Valses nobles et sentimentales (Ravel)

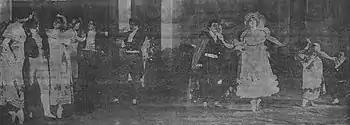

The following year an orchestration of the "Valses" was published. This work indicated that the composer wanted to create a 'clearer' orchestral sound than had been the case for the preceding "Ma mère l'Oye".